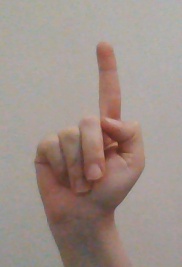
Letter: bb